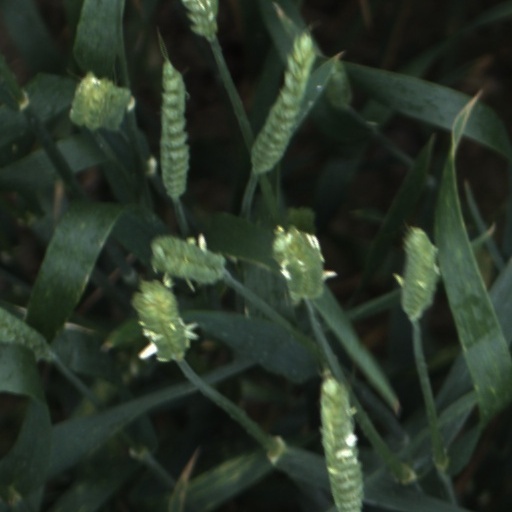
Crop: wheat